BASICODE

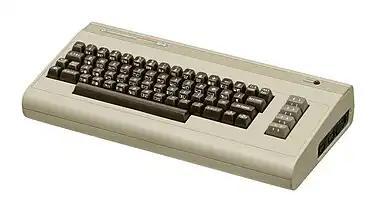
Commodore 64

BASICODE was a computer project intended to create a unified standard for the BASIC programming language. BASIC was available on many popular home computers, but there were countless variants that were mostly incompatible with each other. The project was initiated in 1980 by Hobbyscoop, a radio program of the Dutch broadcasting organisation Nederlandse Omroep Stichting (NOS).